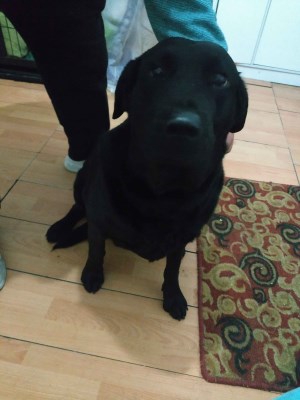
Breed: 3580-n000122-Labrador_retriever